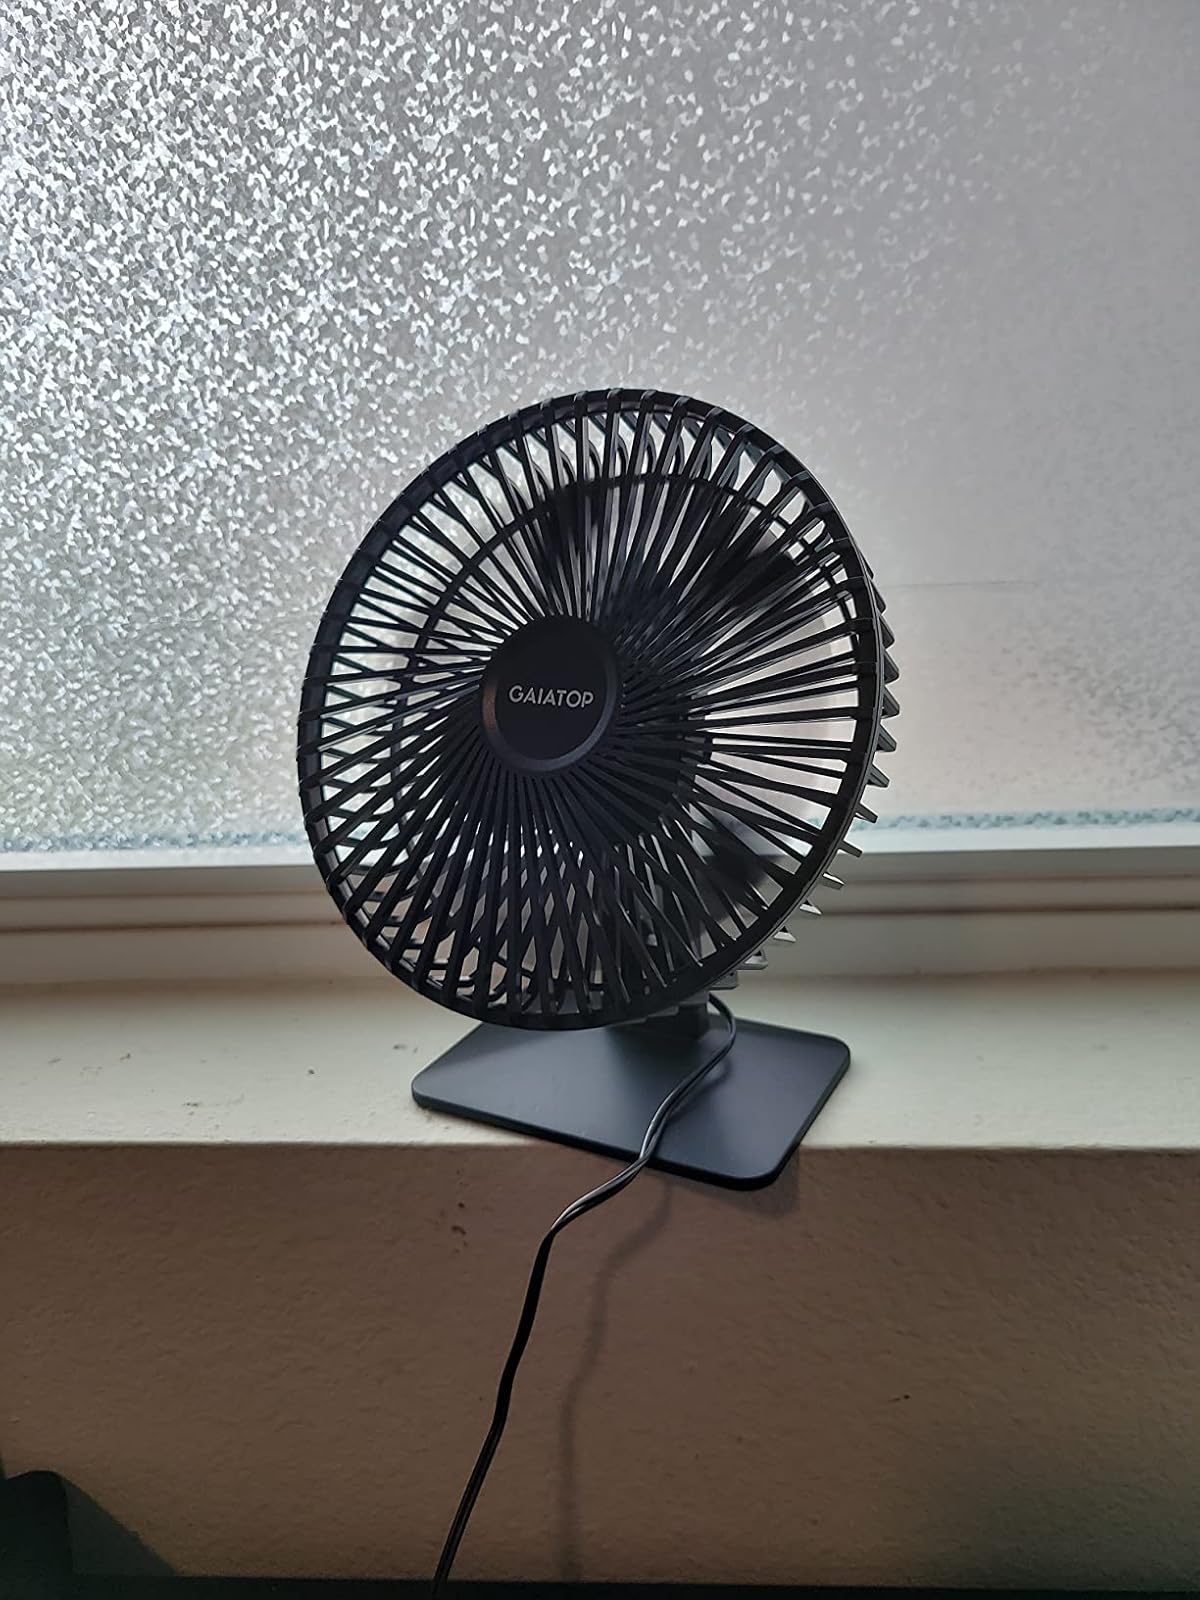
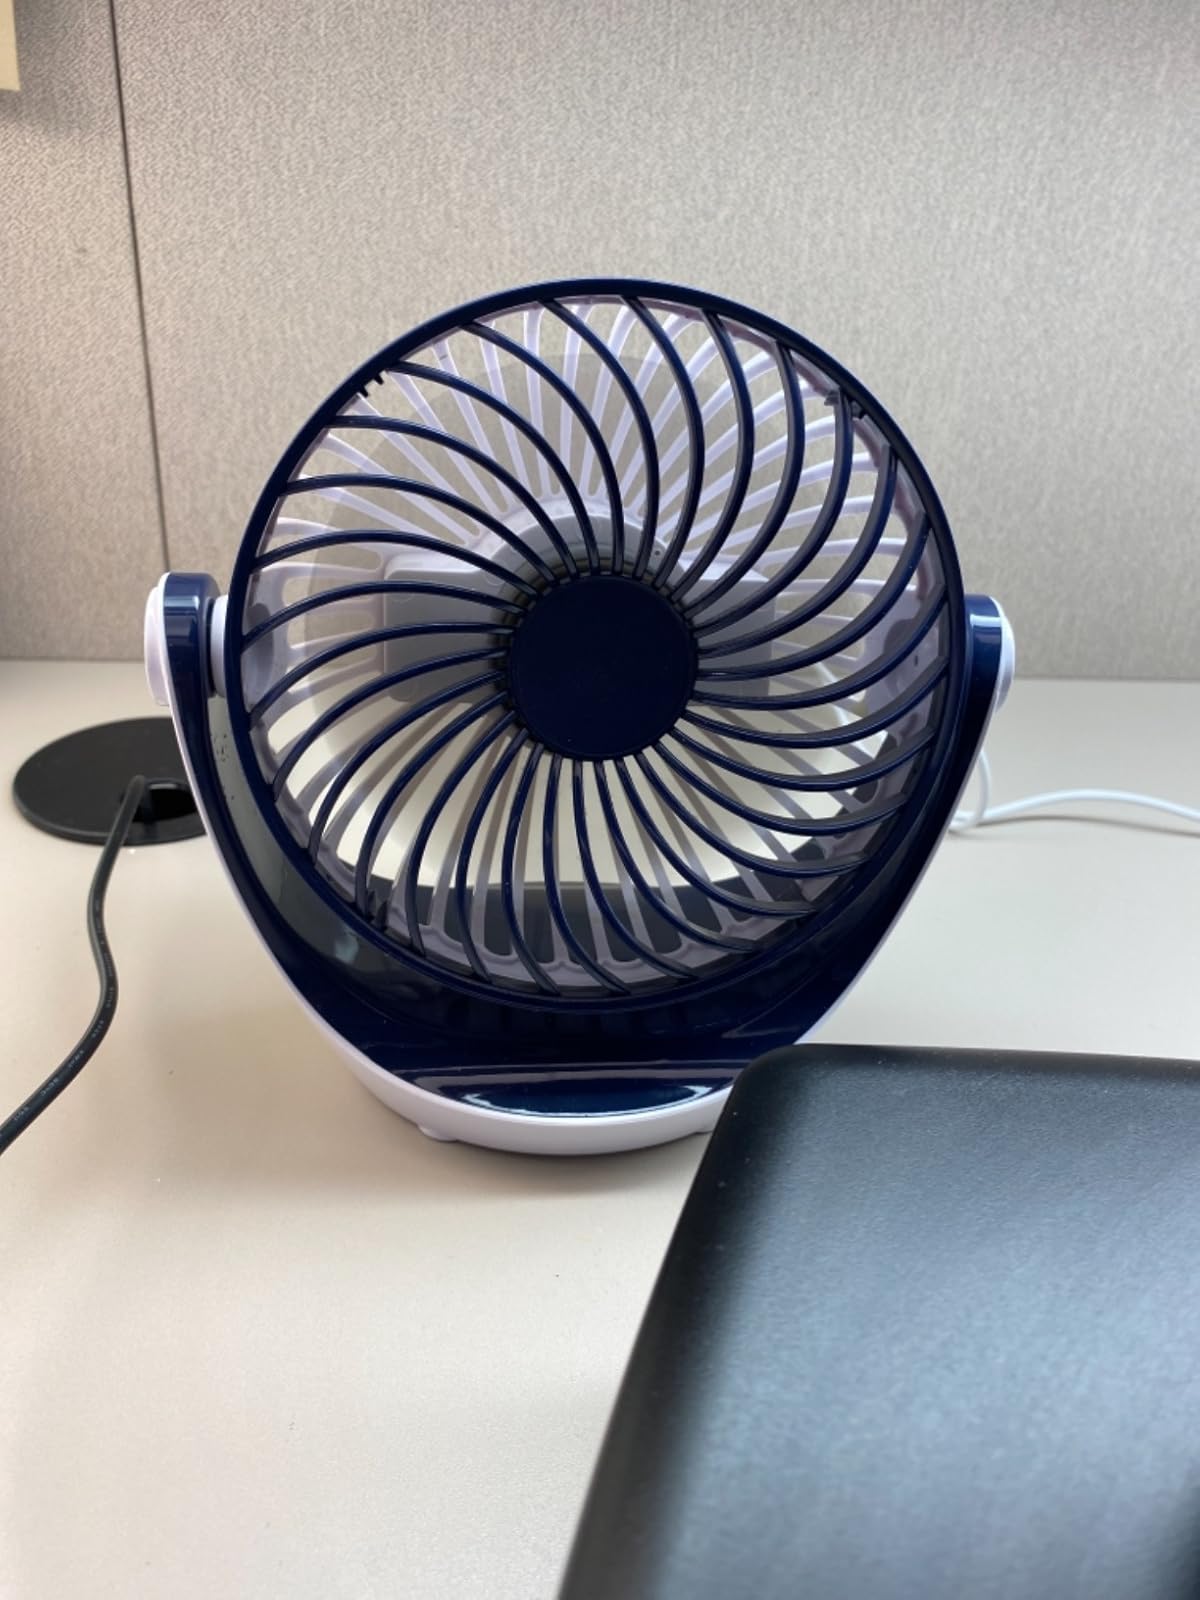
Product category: fan
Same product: no